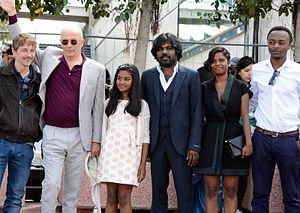
L'équipe de ""Dheepan"" au festival de Cannes
Le Festival de Cannes 2015, 68ᵉ édition du festival, a lieu du 13 au 24 mai 2015 au Palais des festivals, à Cannes.